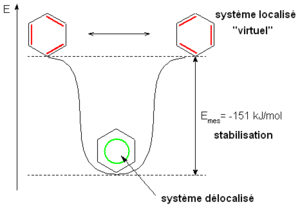
Stabilisation du benzène par mésomérie Quelle: CorelDraw Fotograf oder Zeichner: MarkusZi Andere Versionen: - Lizenzstatus: GNU FDL version française du fichier de commons
Le benzène est un composé organique de formule brute C₆H₆, également noté Ph-H, φ-H, ou encore ϕ-H. Il appartient à la famille des hydrocarbures aromatiques monocycliques, car le cycle formé par les six atomes de carbone est plan et comporte six électrons délocalisés.